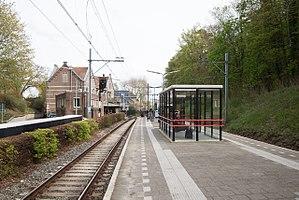
Overveen est un village situé dans la commune néerlandaise de Bloemendaal, en province de Hollande-Septentrionale. Lors du recensement de 2007, il compte 4 040 habitants. Le village est desservi par une gare ferroviaire sur la ligne de Haarlem à Zandvoort aan Zee et fait partie des localités couvrant le parc national Zuid-Kennemerland.